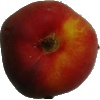
Label: Nectarine Flat 1